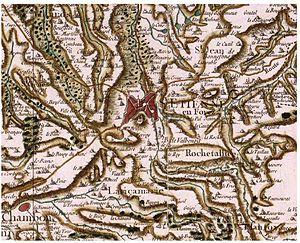
Saint-Étienne, Sant-Etiève ou Sant-Tiève en arpitan et Sainté en langage familier, est une commune française située dans le quart sud-est de la France, en région Auvergne-Rhône-Alpes. C'est le chef-lieu du département de la Loire.
Des origines de Saint-Étienne on sait bien peu de choses aujourd'hui encore. Les premiers écrits qui mentionnent l'existence de Sanctus Stephanus de Furano- Saint-Étienne de Furan- remontent à la création l’abbaye de Valbenoîte en 1184.
Cet article présente l'histoire, les caractéristiques et les événements significatifs ayant marqué le réseau routier du département de la Loire en France.